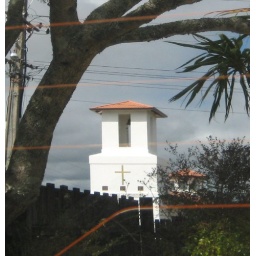
I found this in the rear window of my van